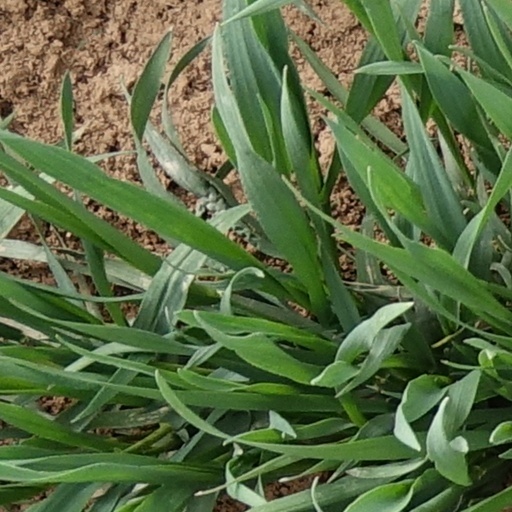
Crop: wheat